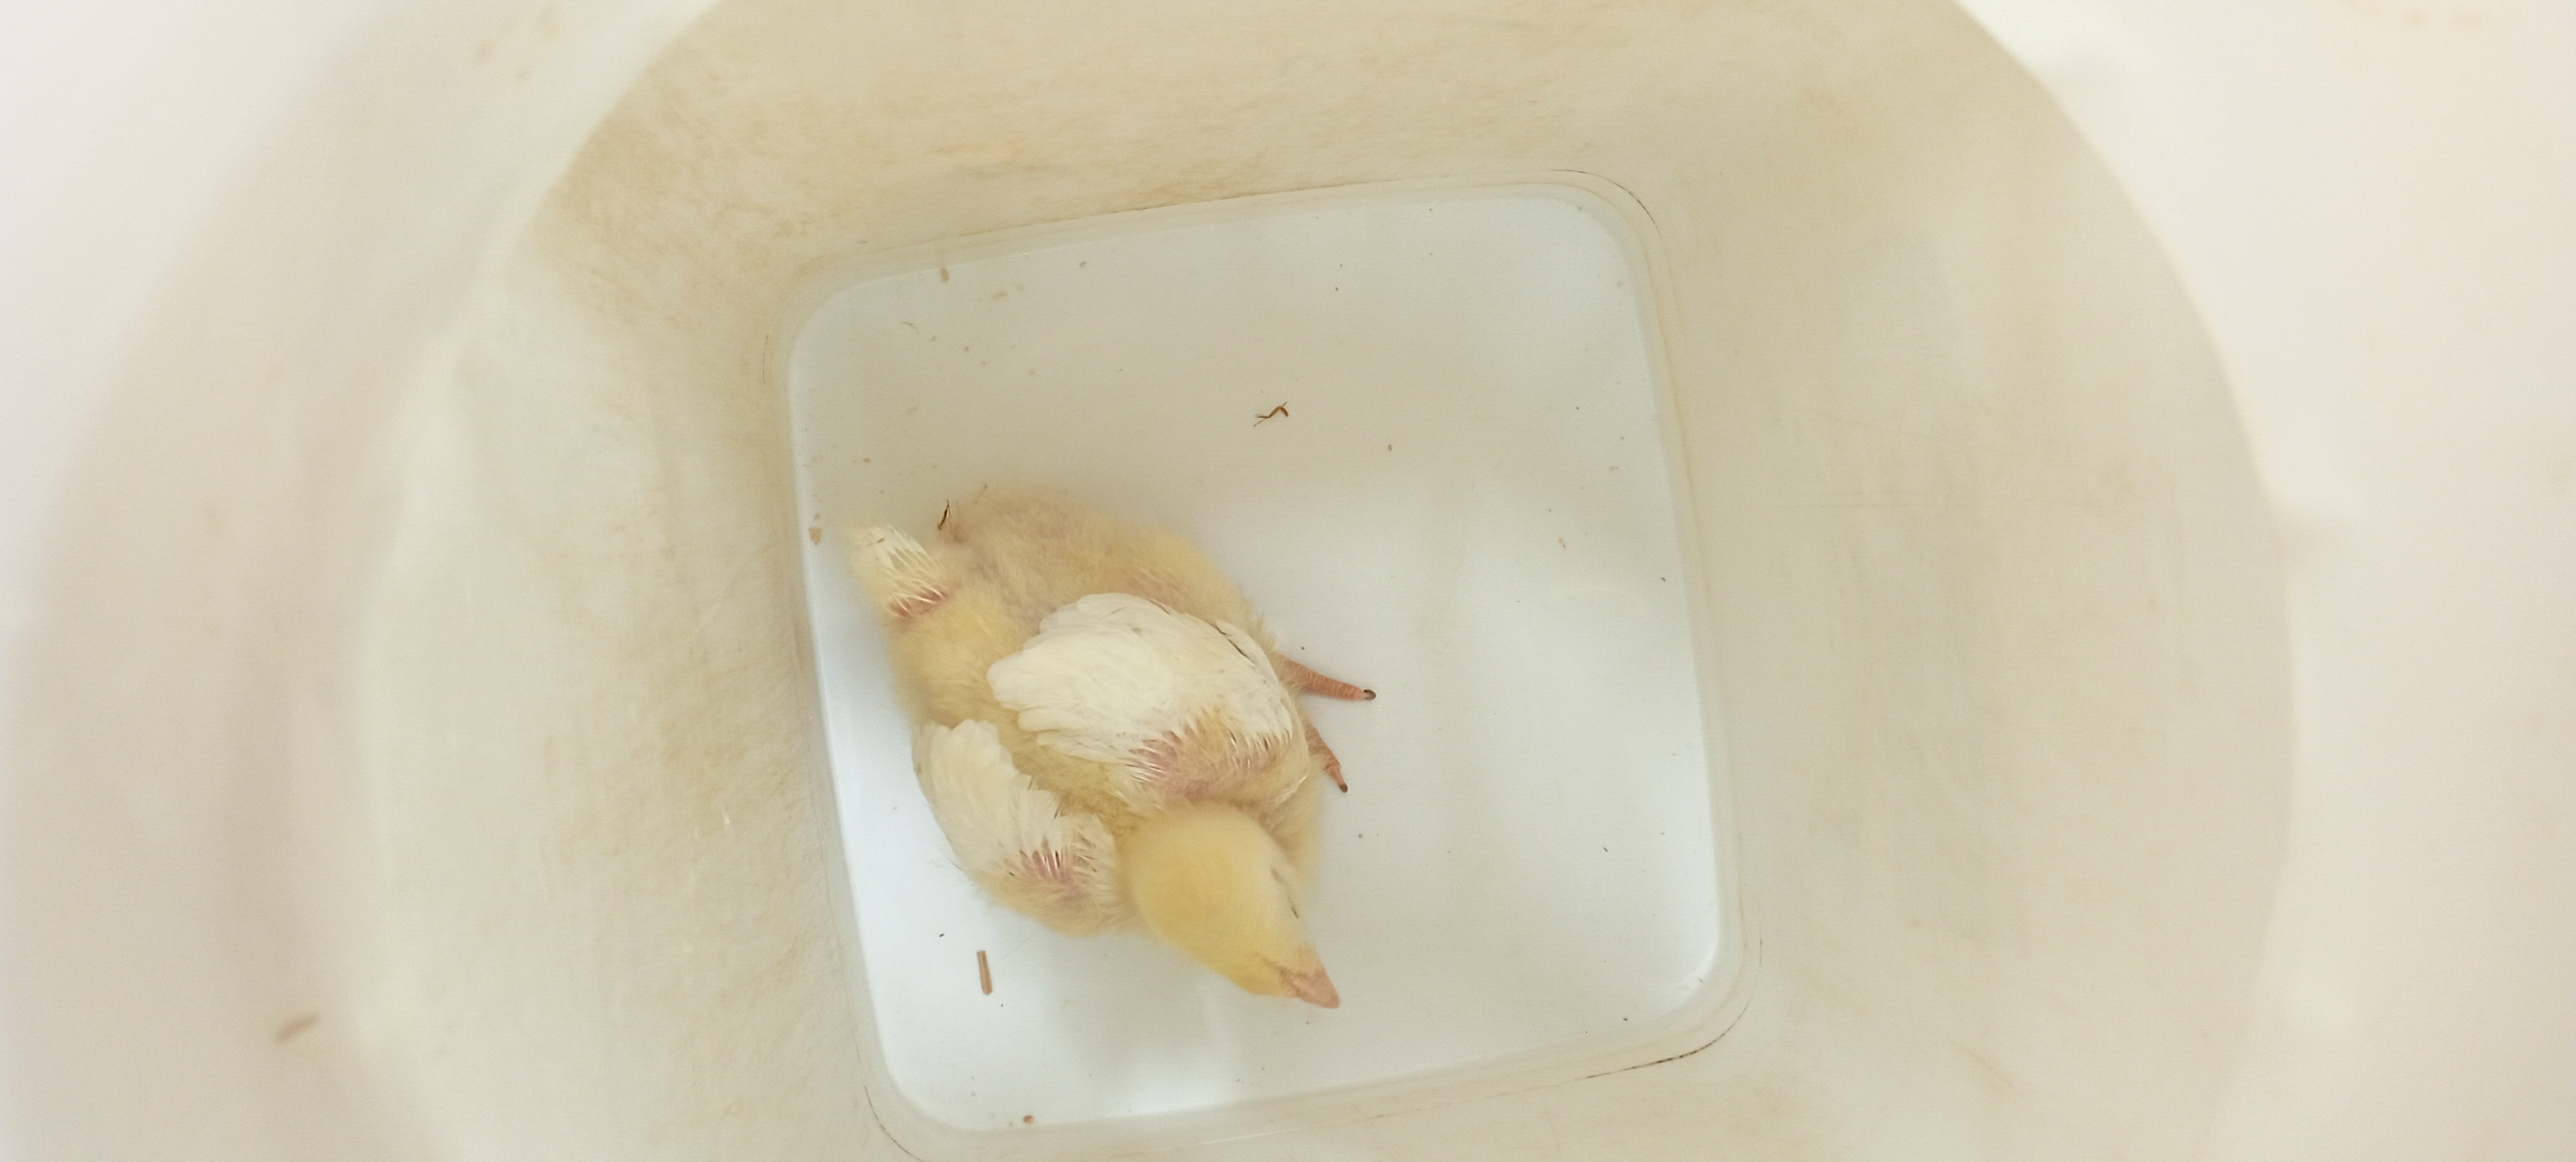
Weight: 323 g